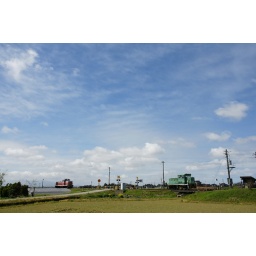
Two diesel locomotives under blue sky